Mecklenburg Spa Railway

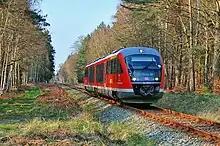
A DBAG Class 642 railcar between Graal-Müritz and Rövershagen

The 10.3 kilometre long, standard gauge line from Rövershagen to Graal-Müritz was officially opened on 1 July 1925. Initially trains only ran during the summer; later they ran all year round. In the 1930s there were even through coaches in the summer from Berlin. After the war, the rest homes in Graal-Müritz which had been turned into military hospitals, were taken over by the Red Army. Transportation was by rail and prevented the line falling victim to war reparations. From 1949 the line was taken over by the East German Deutsche Reichsbahn.